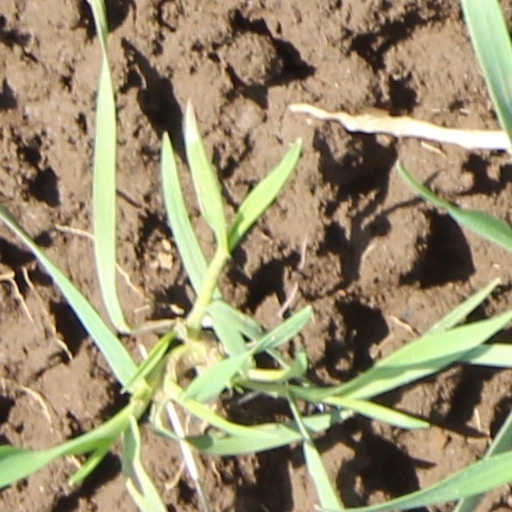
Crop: wheat